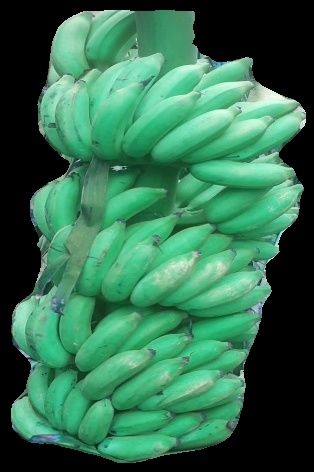
Variety: elakki-bale
Grade: grade1